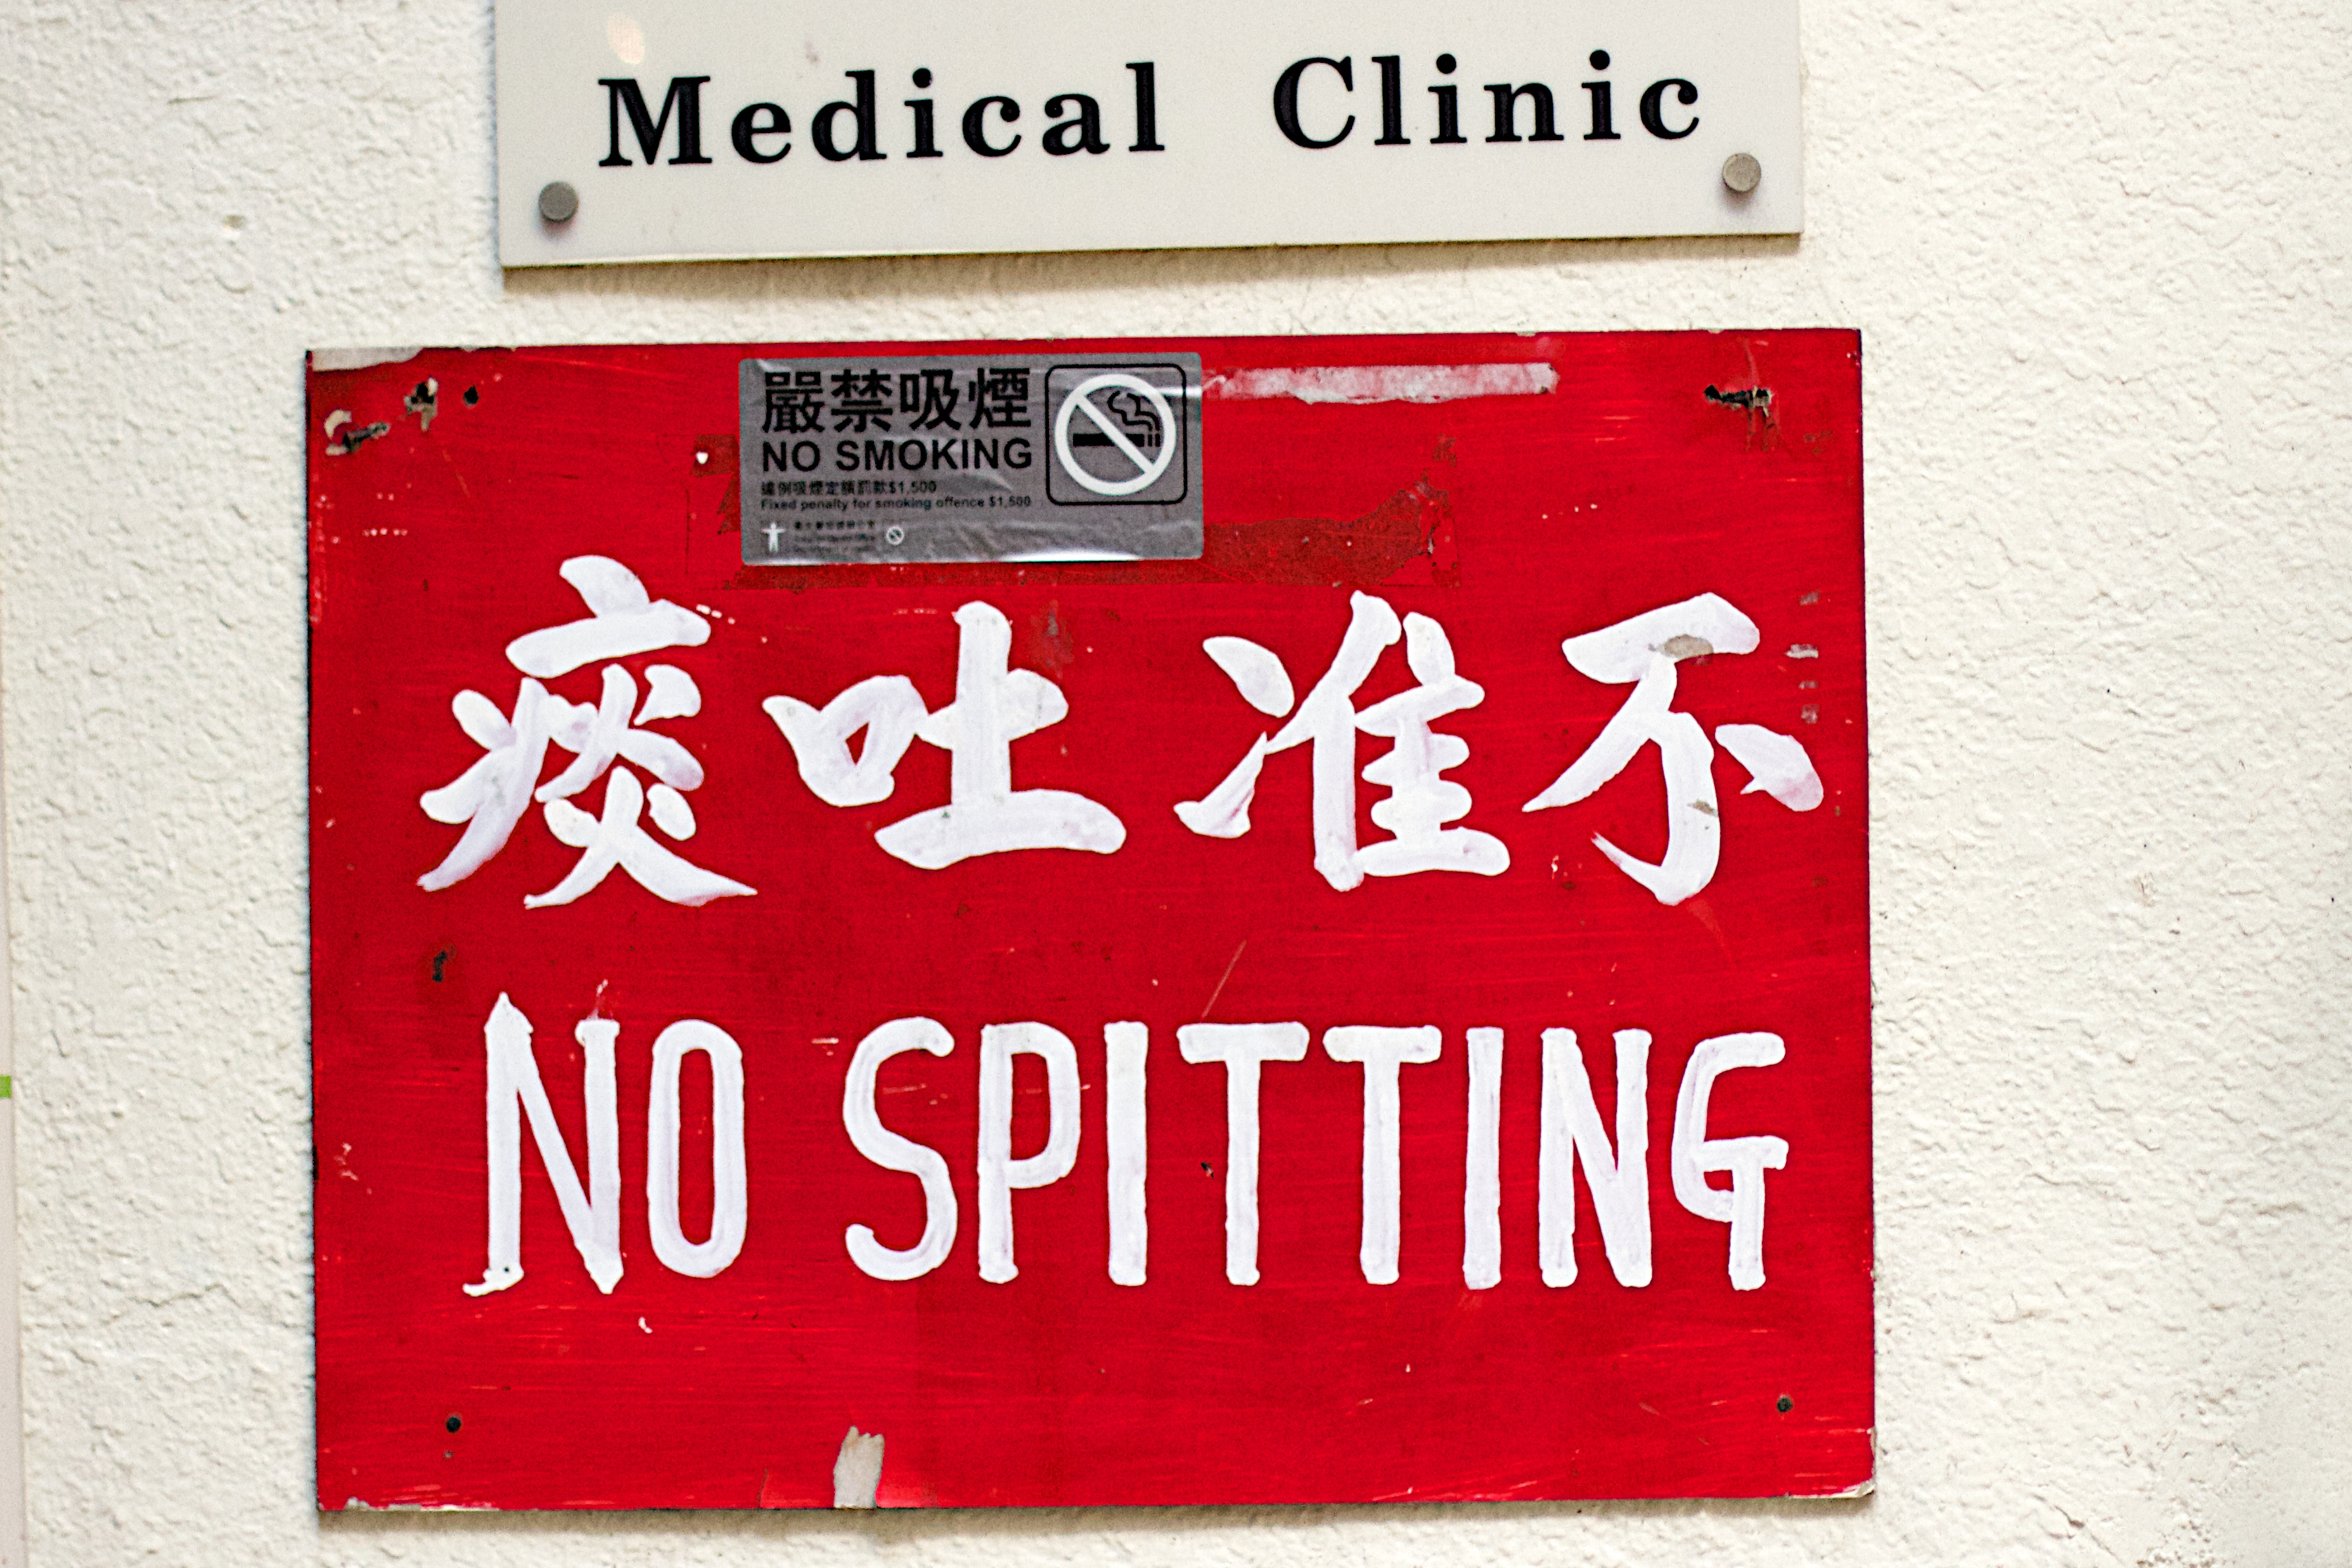
number, advertising, sign, red, street sign, signage, label, brand, font, text, poster, vehicle registration plate